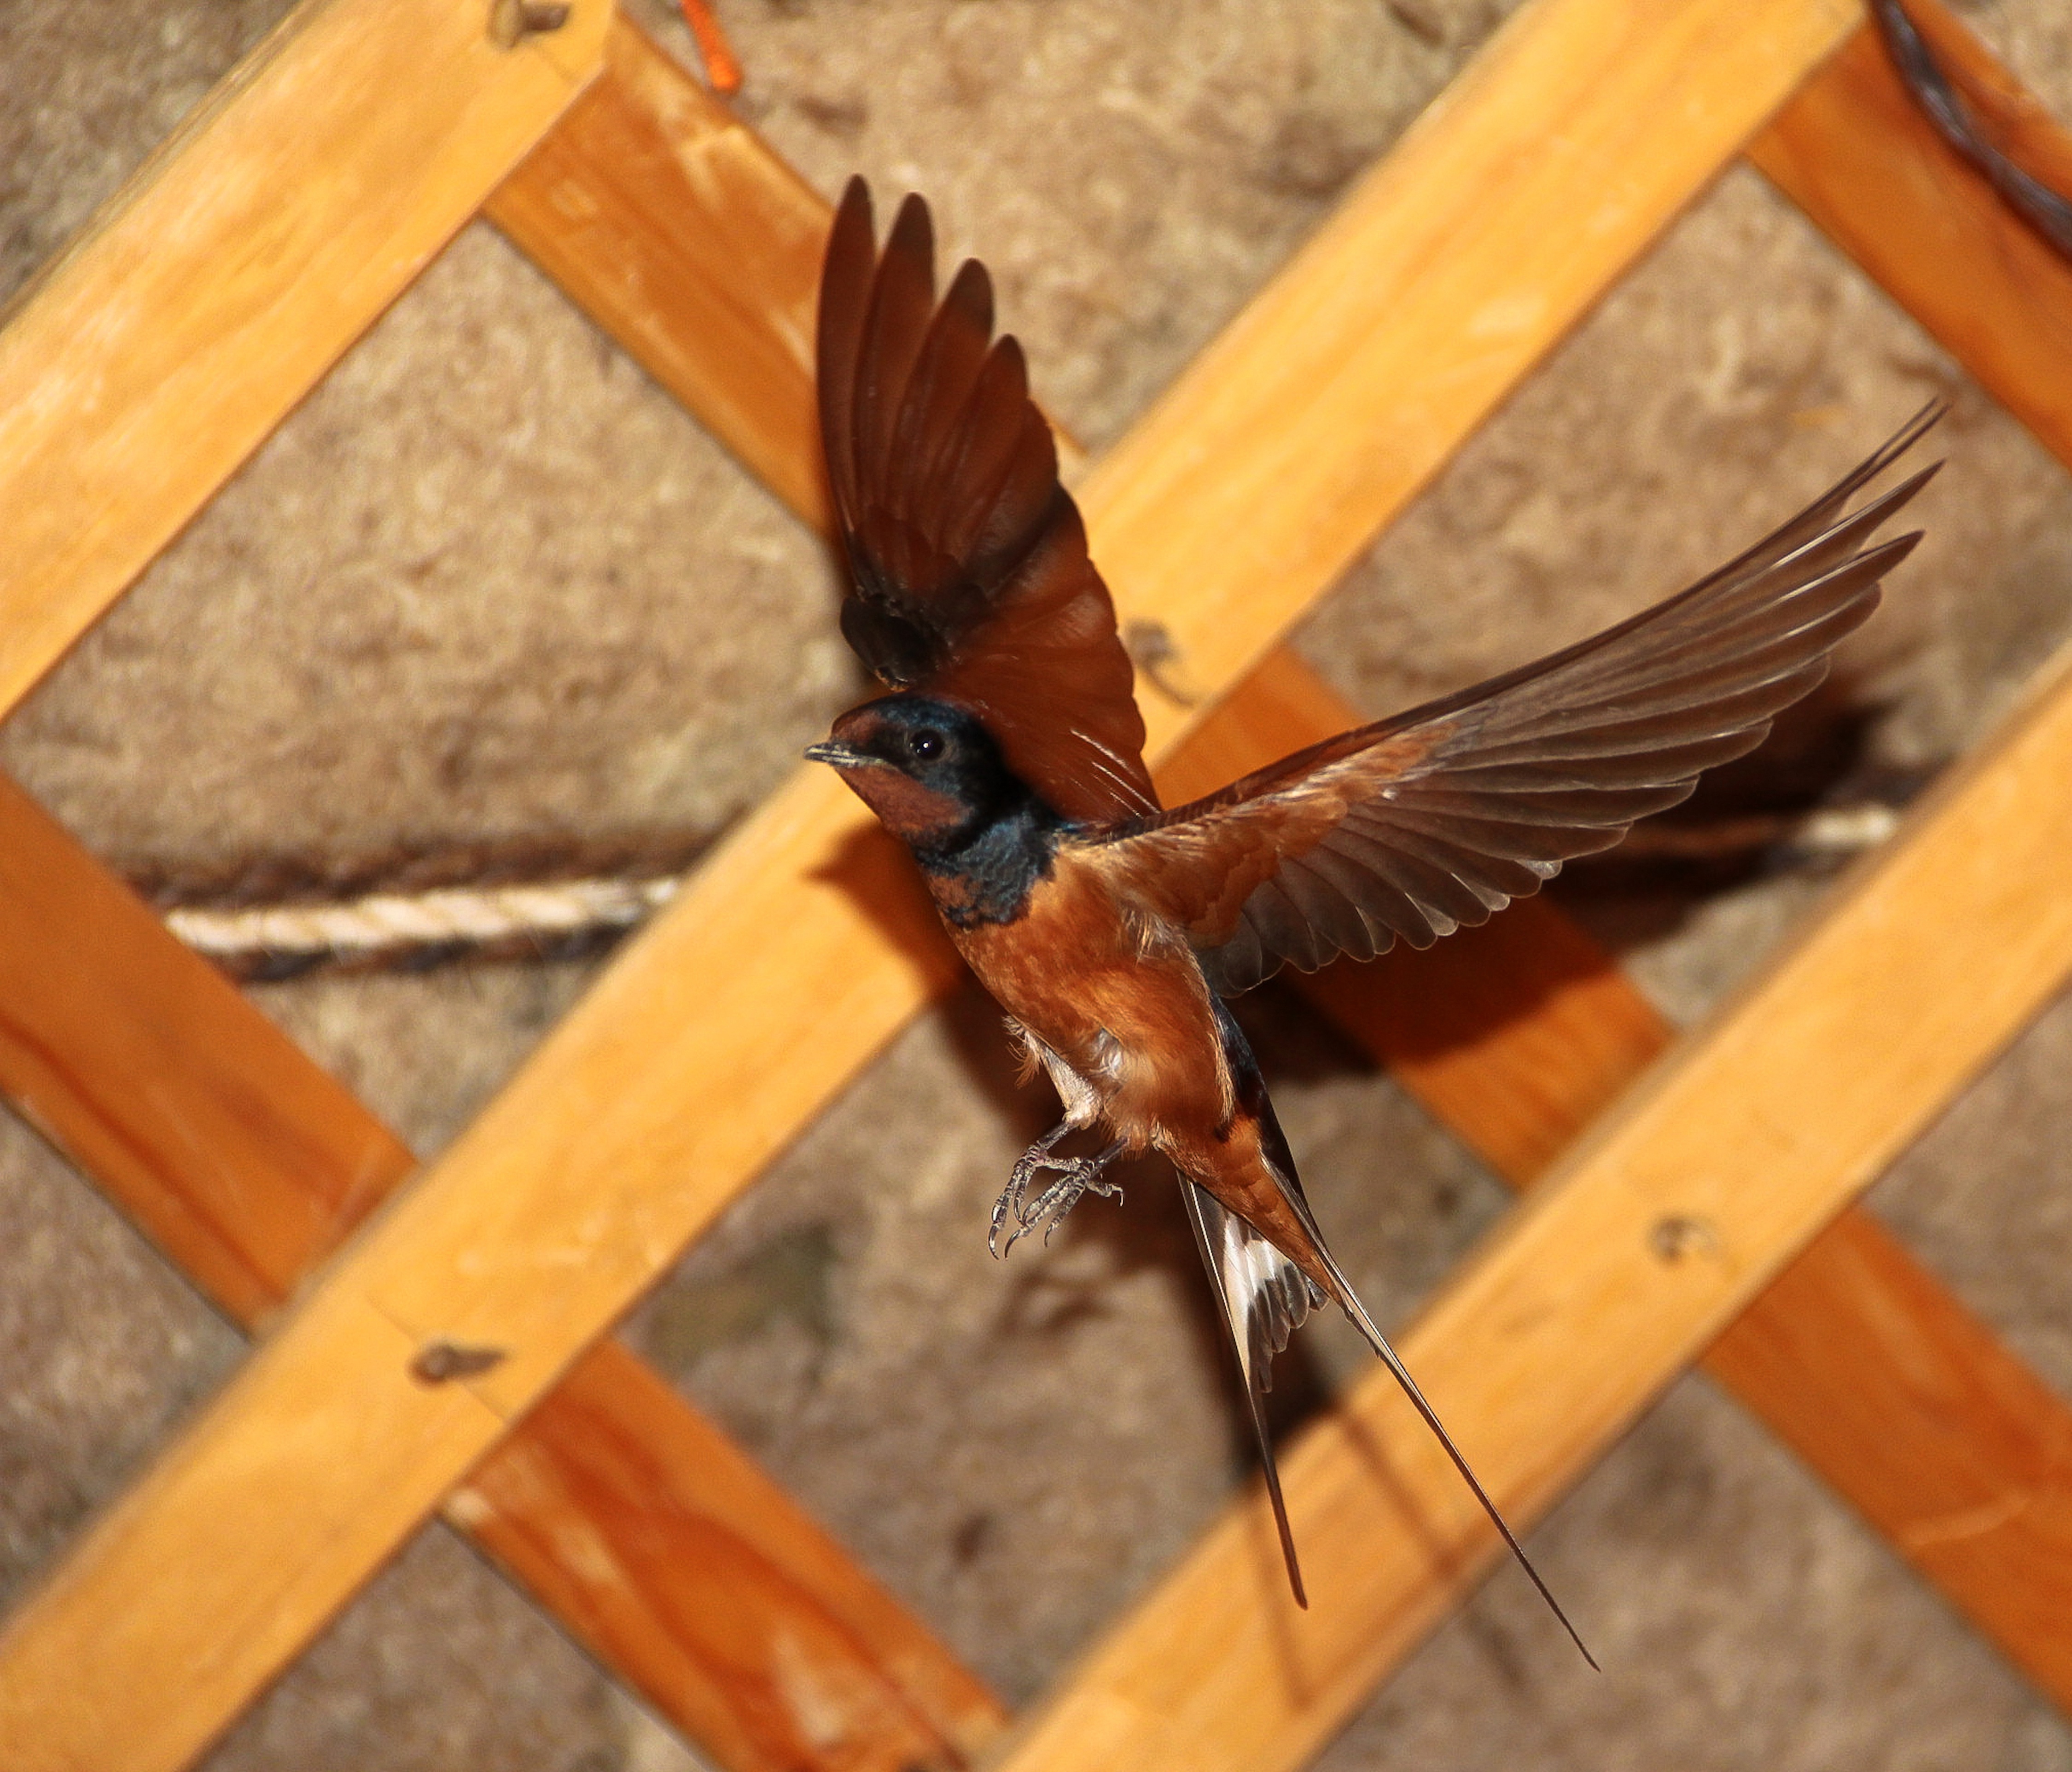
bird, wing, wood, perching bird